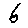
Label: 6